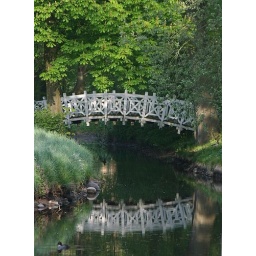
bridge over silent water